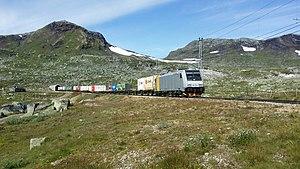
Le Tunnel de Finse est un tunnel ferroviaire de 10 300 mètres de long, à l'Ouest du village de montagne de Finse, situé dans la commune d'Ulvik, dans le comté de Hordaland, Norvège. Le tunnel fait partie du trajet de la Ligne de Bergen reliant les villes d'Oslo et de Bergen. Il s'agit du plus long tunnel sur cette ligne, et du quatrième plus long tunnel ferroviaire de Norvège. Le point le plus élevé dans le tunnel est aussi le point le plus élevé de la ligne de Bergen et du réseau ferré norvégien dans son intégralité.